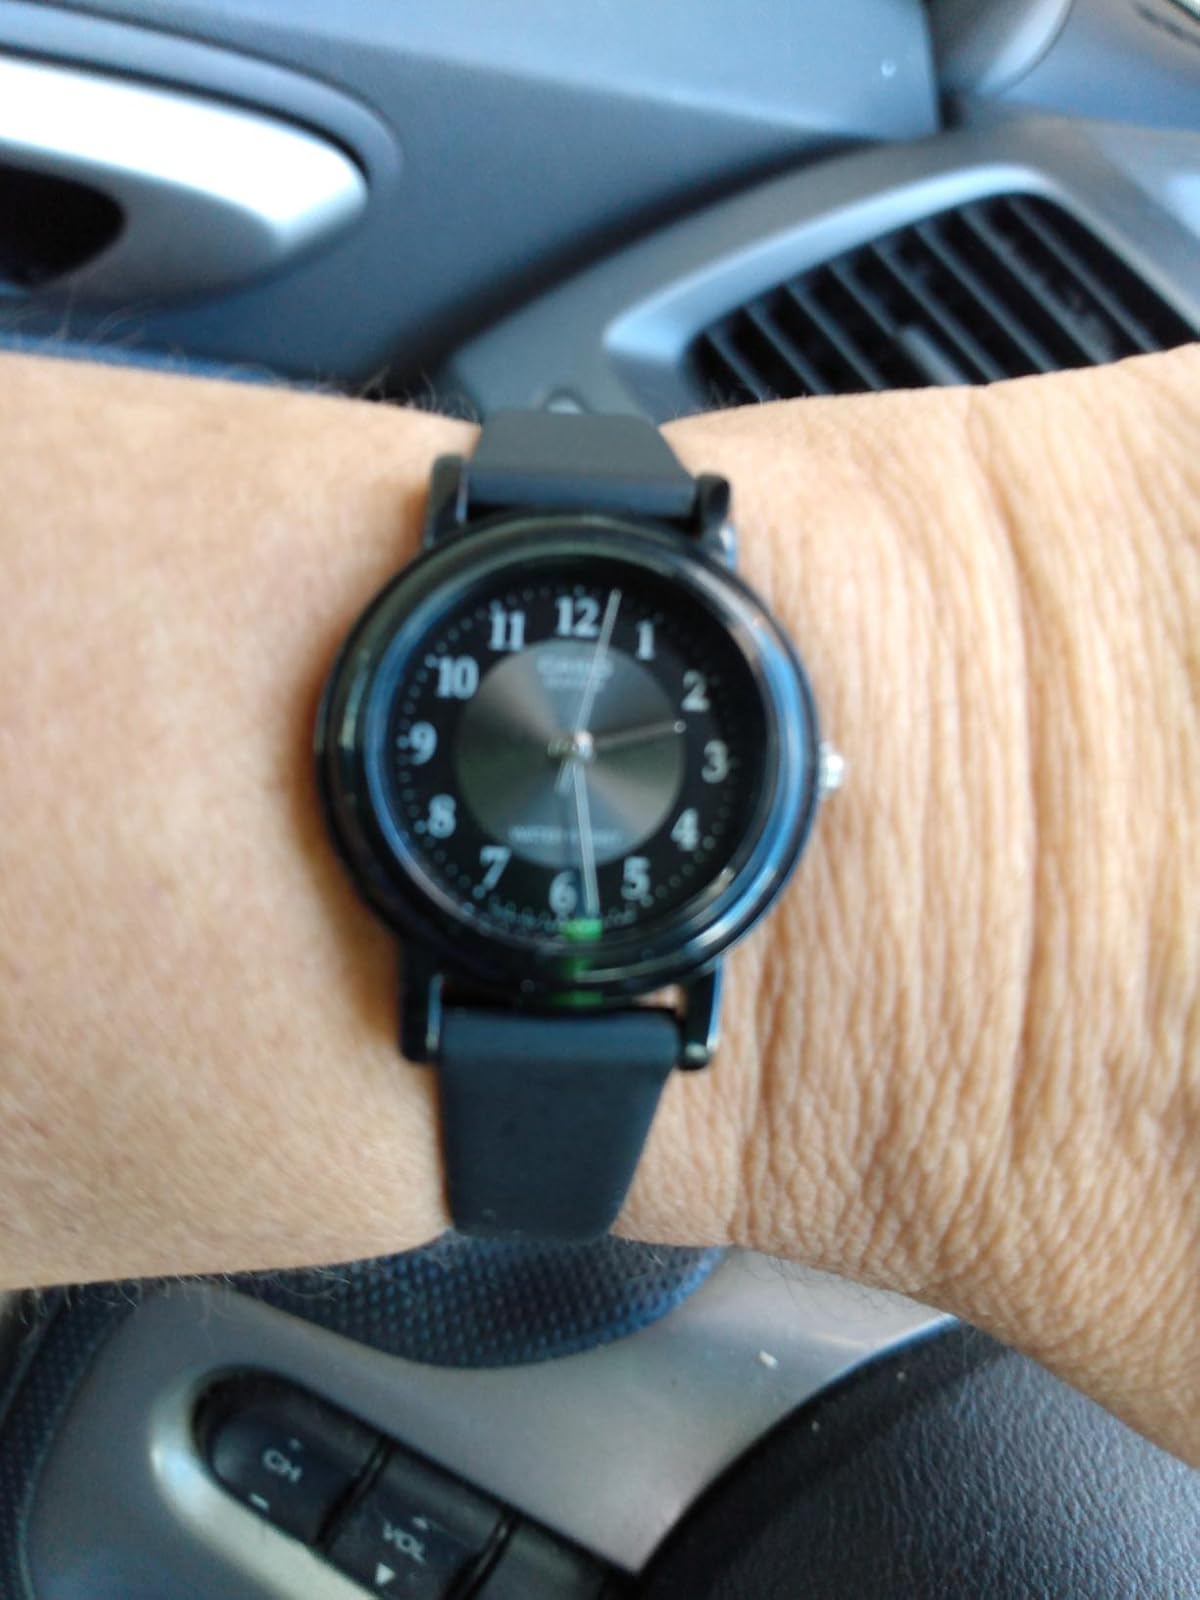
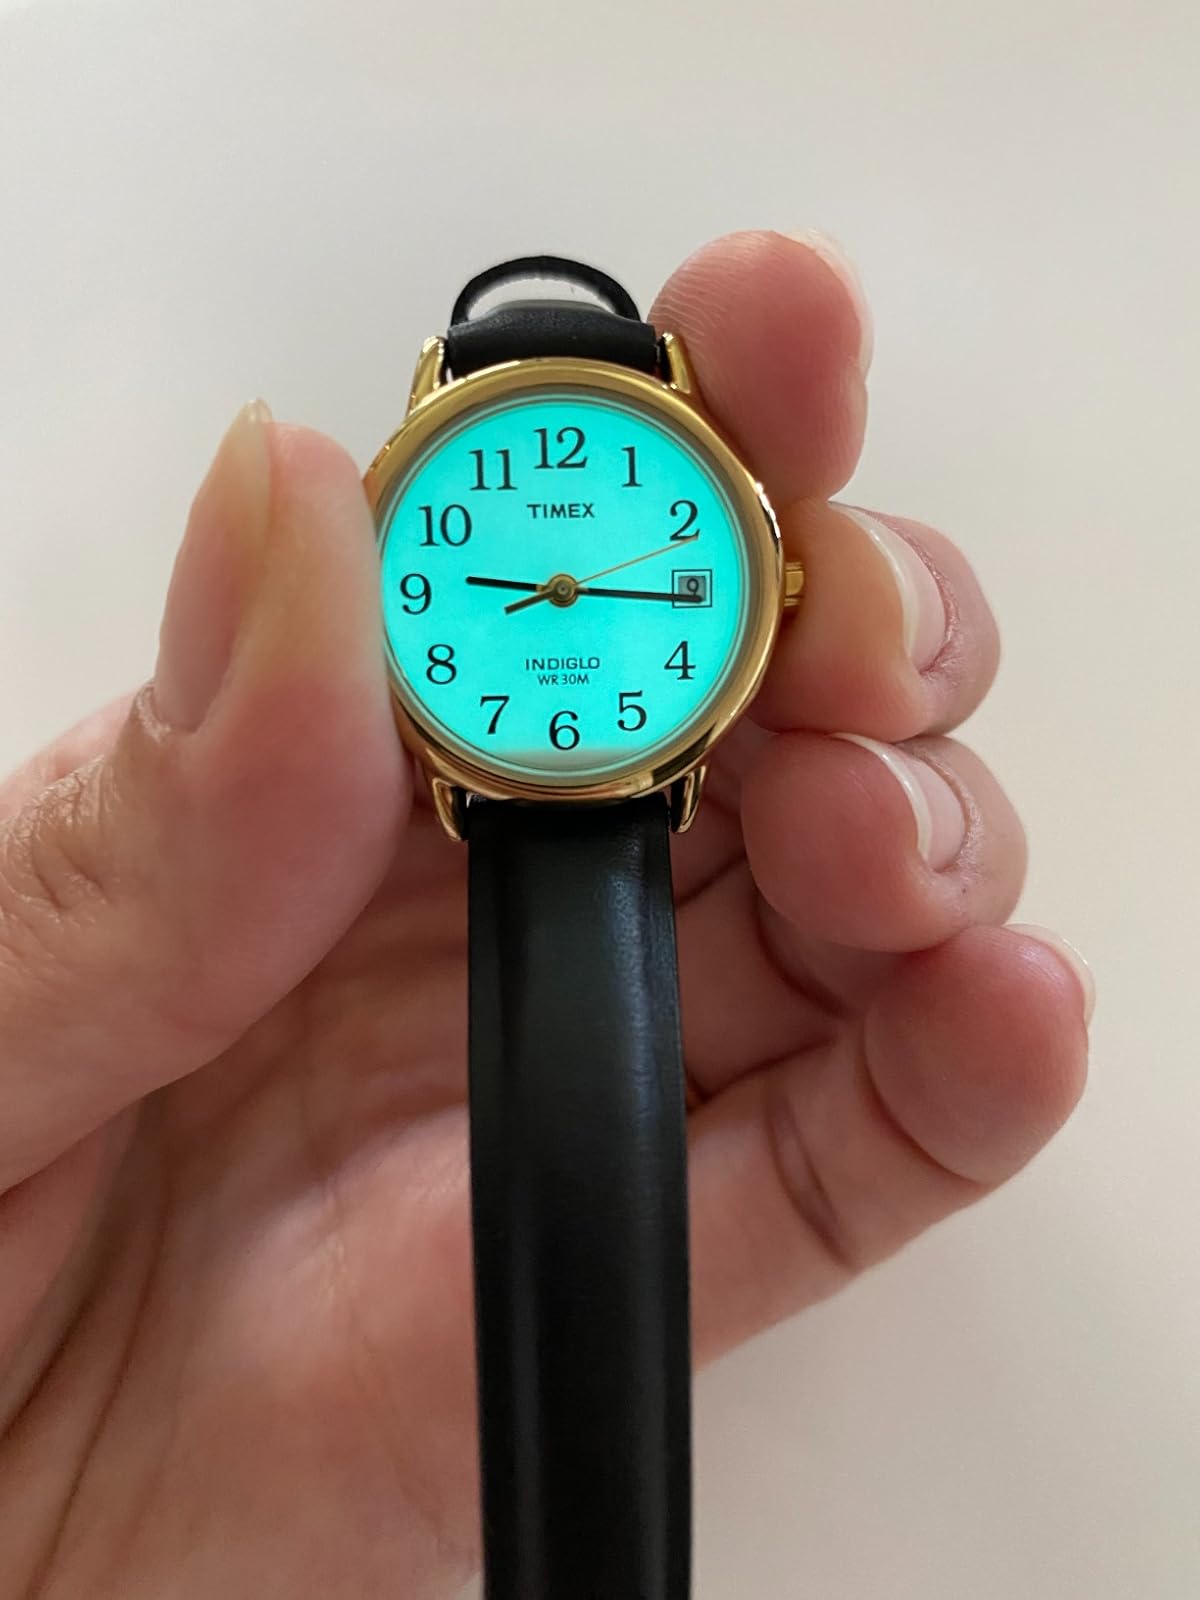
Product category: accessories_watch
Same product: no